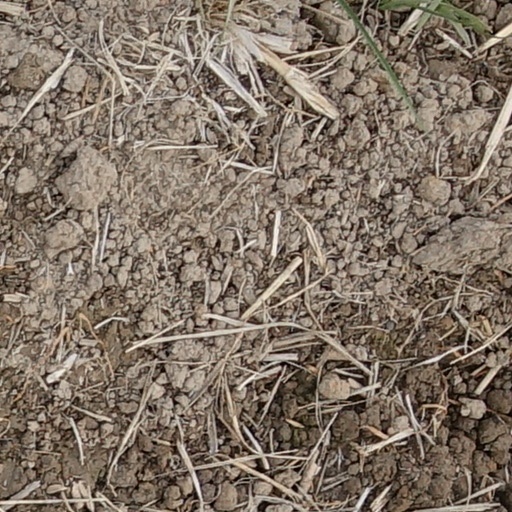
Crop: wheat